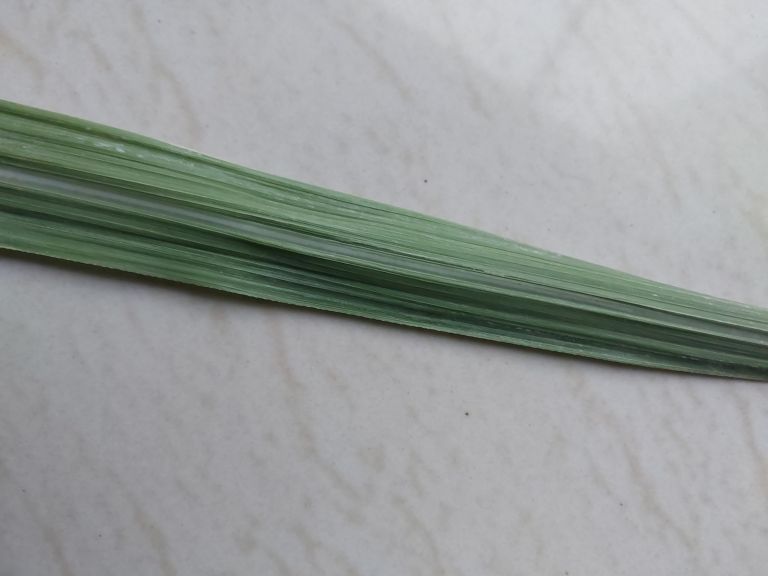
Label: Viral Disease